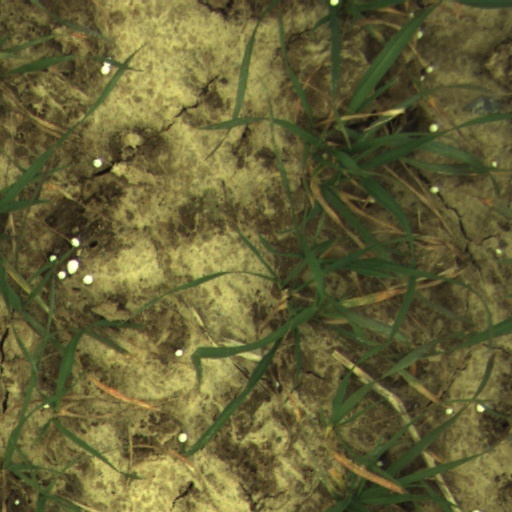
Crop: wheat